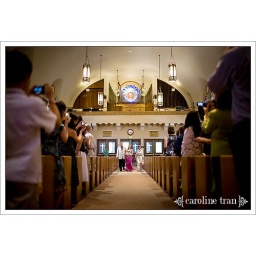
custom made pink dress by Colleen Quen Couture